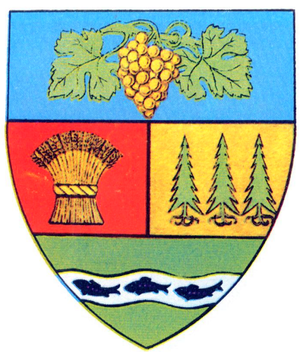
Bihor est un județ roumain situé dans l'ouest du pays, à la frontière avec la Hongrie, dans la région historique de la Crișana.